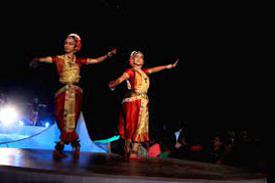
Dance form: kuchipudi